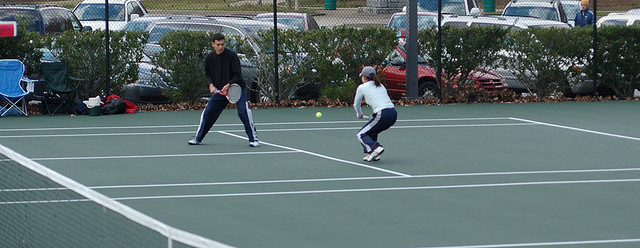
một số người đang chơi tennis trên sân